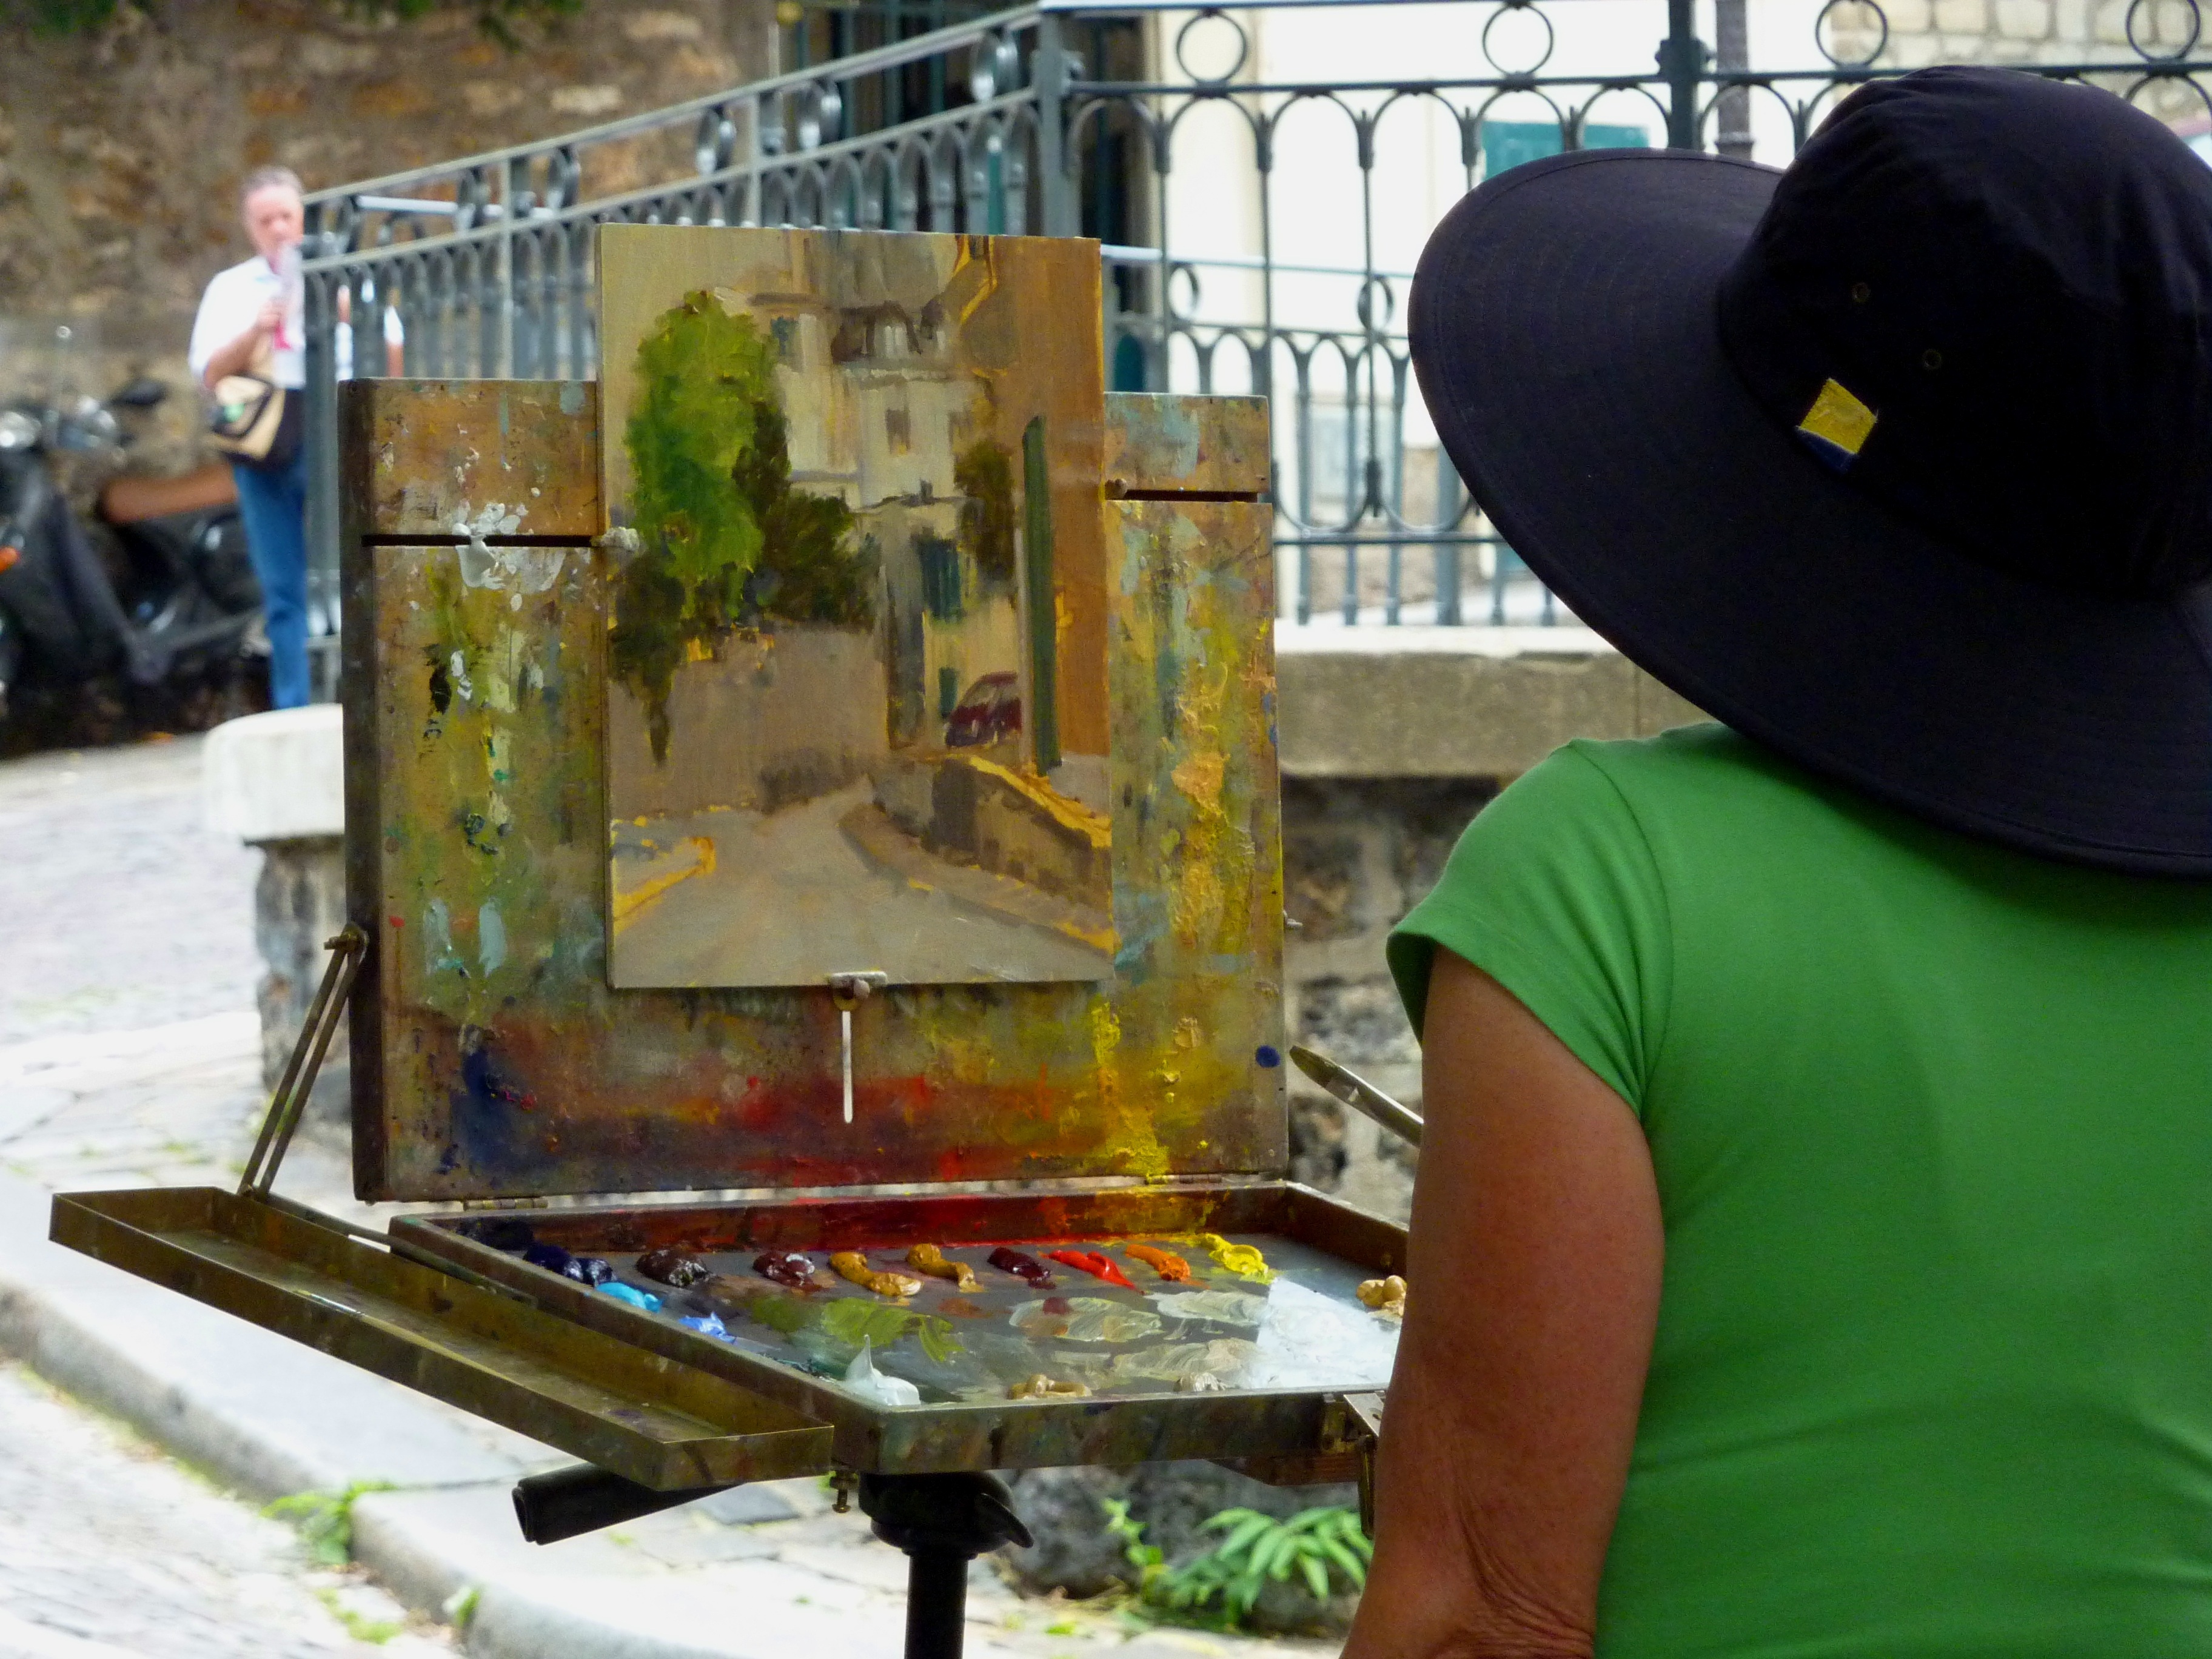
tree, architecture, plant, building, city, atmosphere, home, recreation, france, facade, art, painter, mood